Luang Prabang

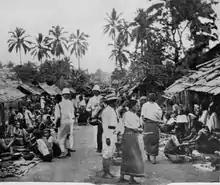
Market in Luang Prabang, pre-1901

In 1707, Lan Xang fell apart because of a dynastic struggle and Luang Prabang became the capital of the independent Kingdom of Luang Phrabang. When France annexed Laos, the French recognised Luang Prabang as the royal residence of Laos. Eventually, the ruler of Luang Prabang became synonymous with the figurehead of Laos. When Laos achieved independence, the king of Luang Prabang, Sisavang Vong, became the head of state of the Kingdom of Laos.